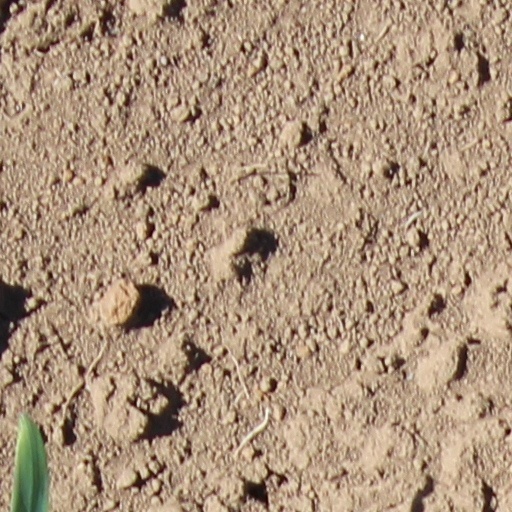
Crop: wheat